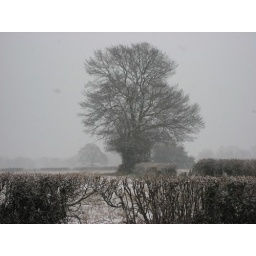
View of the tree in the field opposite the house.